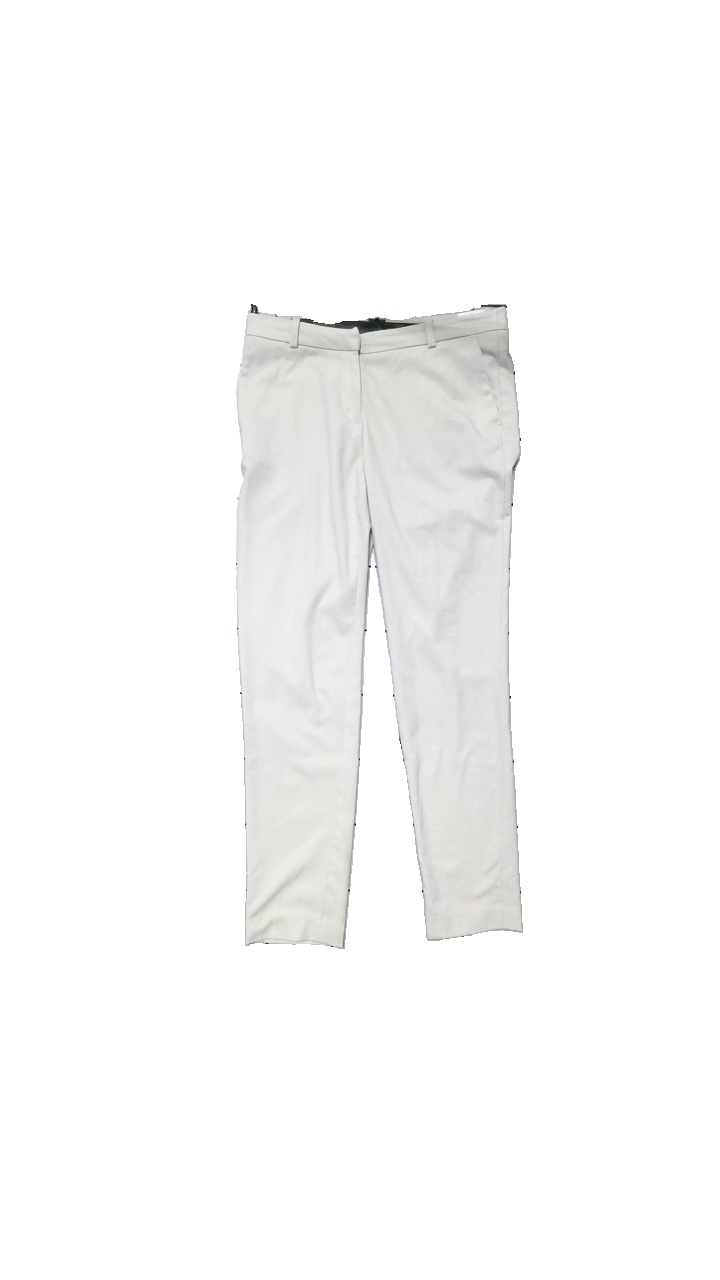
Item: Trousers (Ladies)
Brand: H&m
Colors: Beige
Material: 75% Polyester, 23% Viskos, 2% Elastan
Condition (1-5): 3
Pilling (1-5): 2
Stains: Minor
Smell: Minor
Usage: Reuse
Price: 50-100